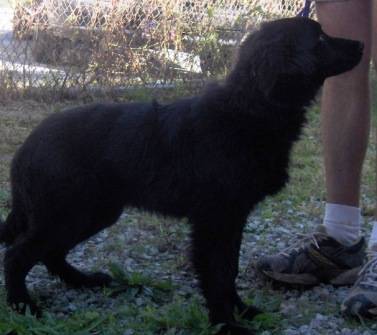
Label: dog